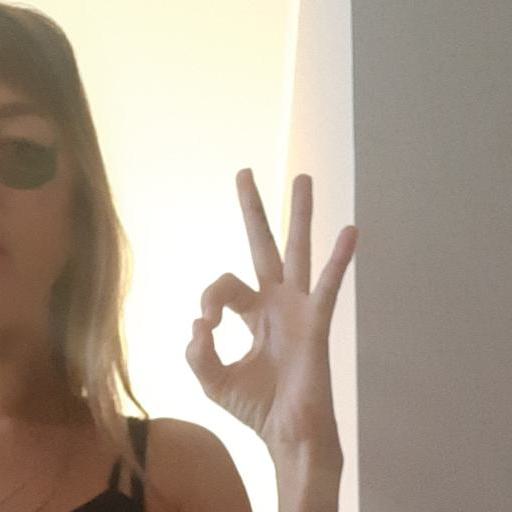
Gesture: ok